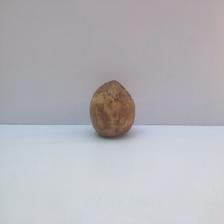
Size: Spoiled